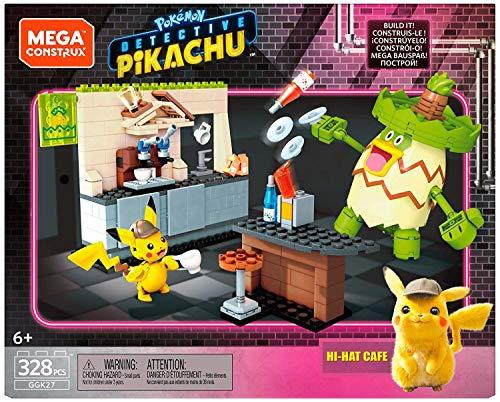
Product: Mega Construx Pokemon Detective Pikachu Hi-Hat Café
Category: Toys & Games | Building Toys | Building Sets
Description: Look for other Pokémon Detective Pikachu sets from Mega Construx for the ultimate display.
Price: $29.74
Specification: ProductDimensions:12.8x2.3x10.3inches|ItemWeight:3.84ounces|ShippingWeight:1.15pounds(Viewshippingratesandpolicies)|ASIN:B07NC21L17|Itemmodelnumber:GGK27|Manufacturerrecommendedage:6-10years